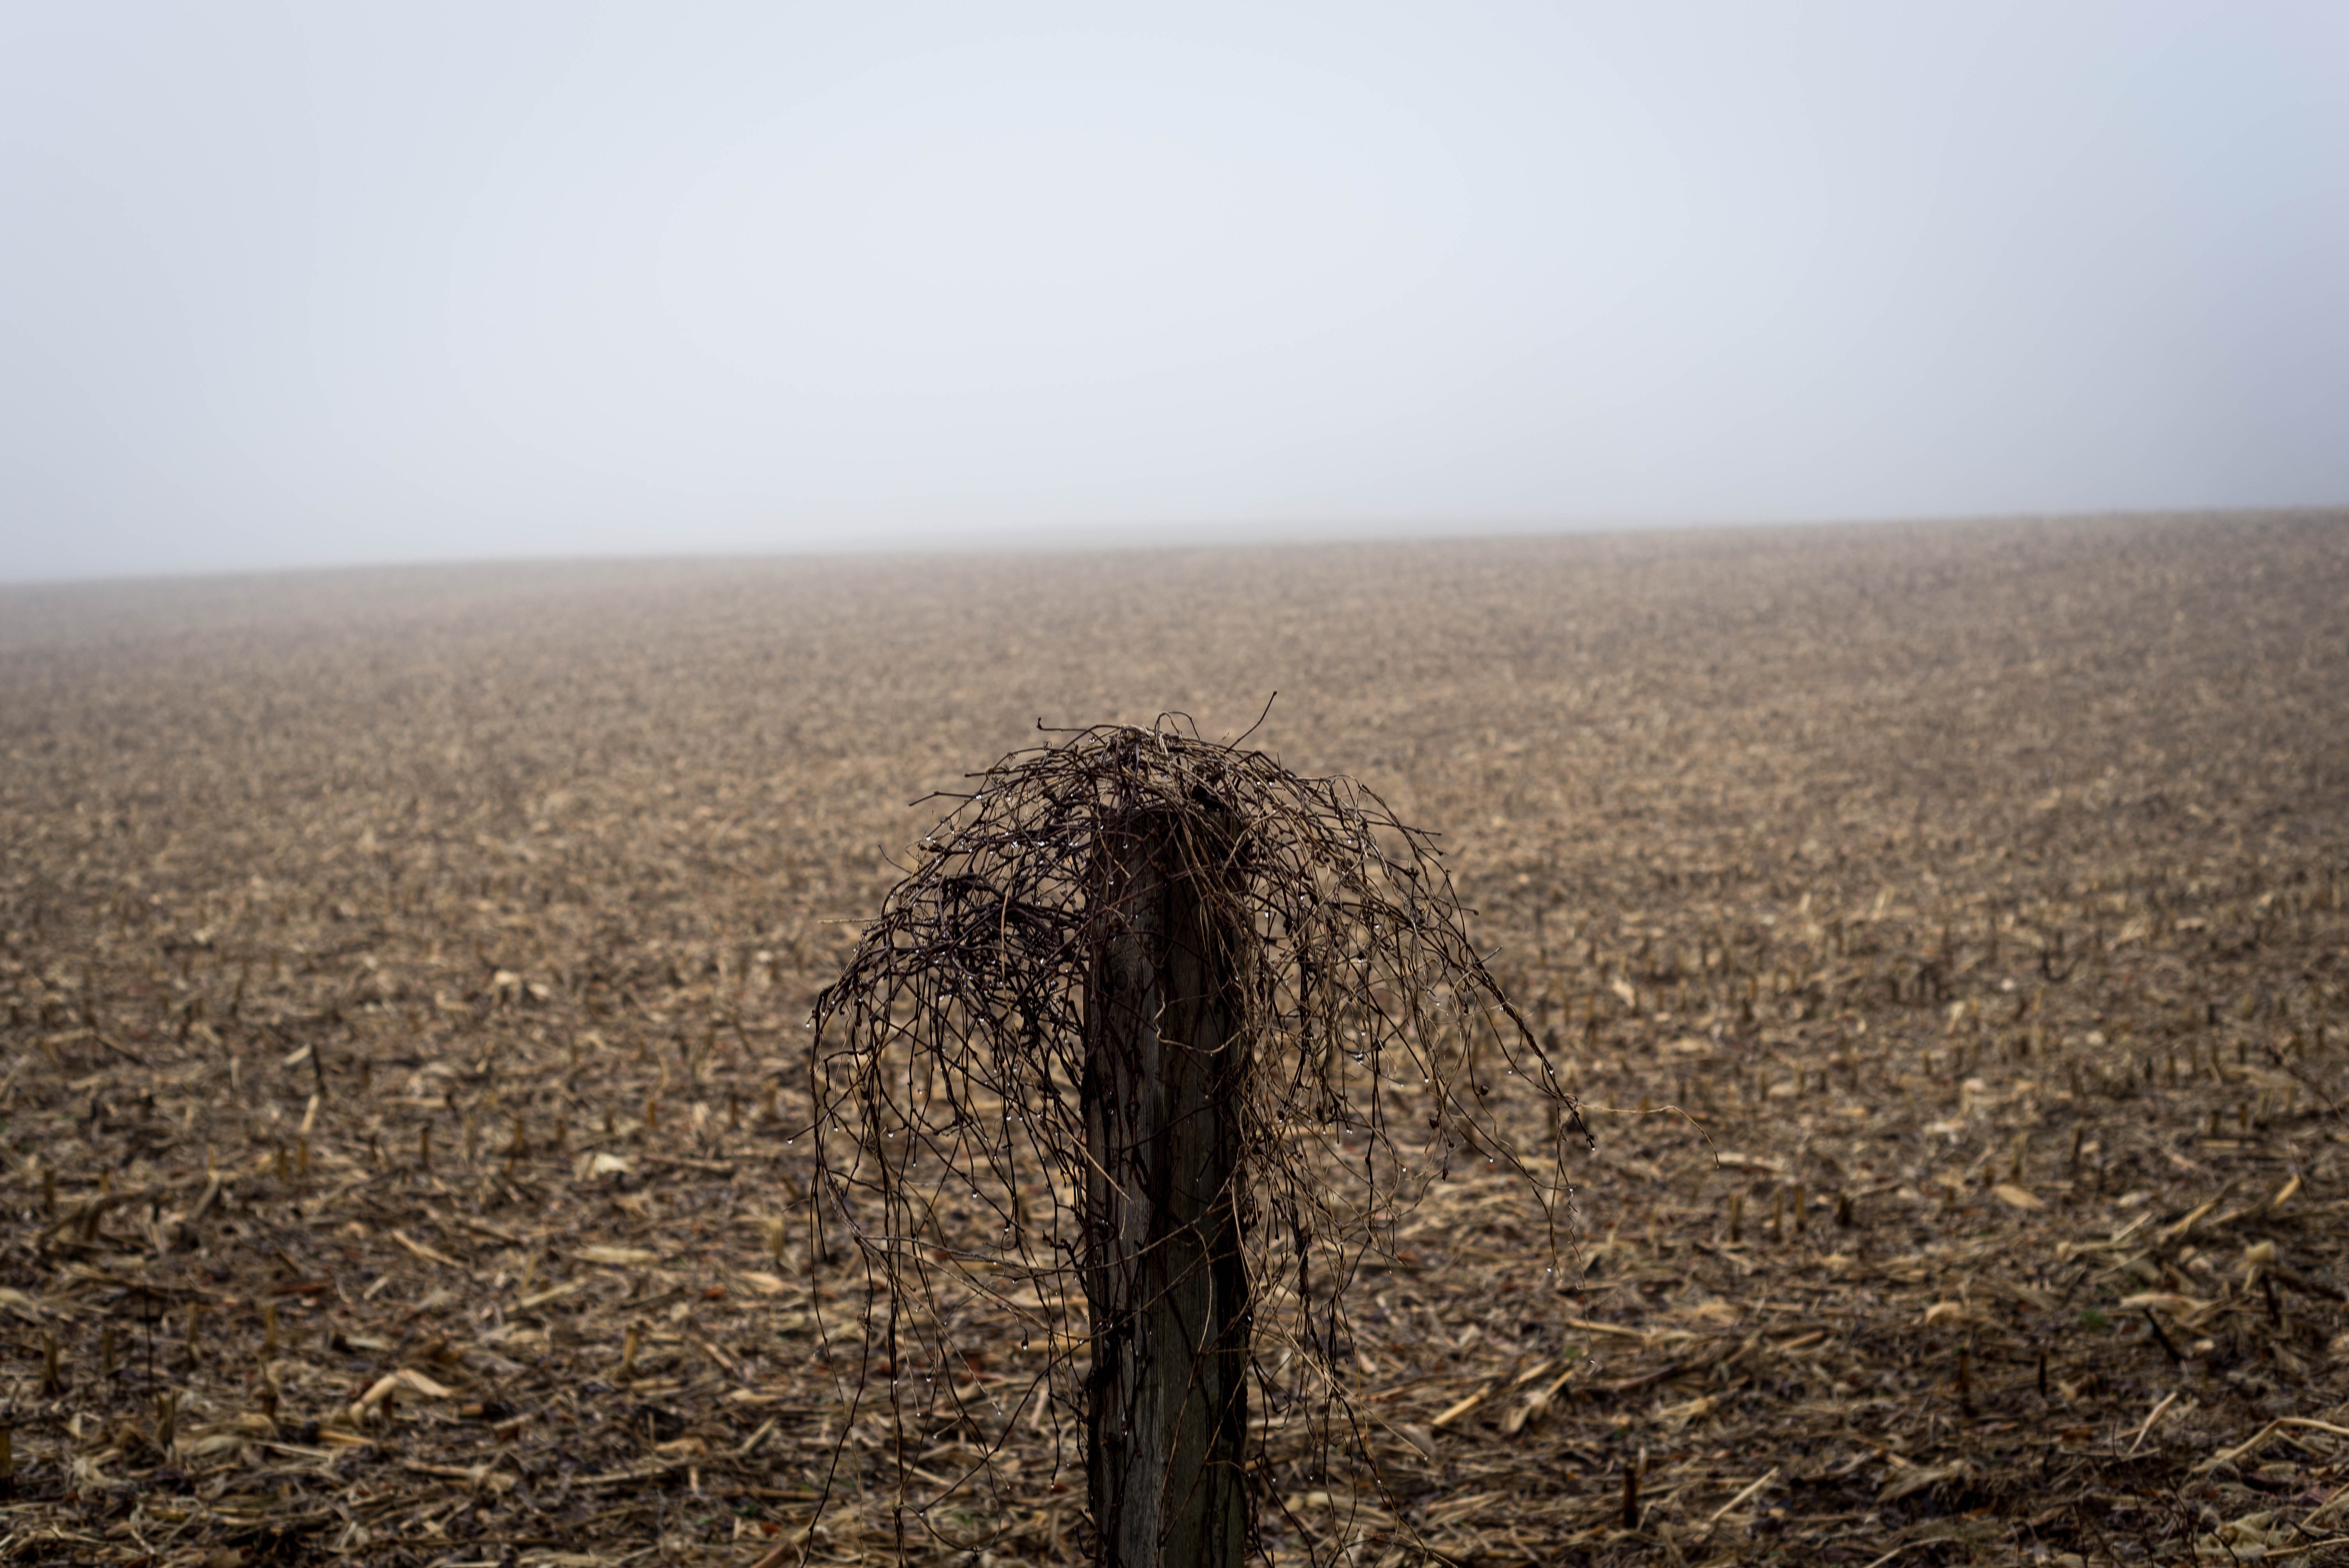
atmospheric phenomenon, tree, sky, field, fog, mist, grass family, horizon, plain, plant, landscape, grass, haze, crop, soil, agriculture, grassland